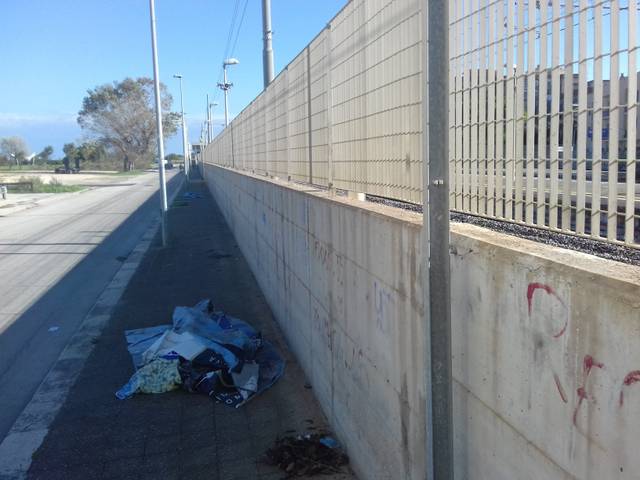
Region: Italy
Coordinates: 41.116, 16.896